Guard of honour

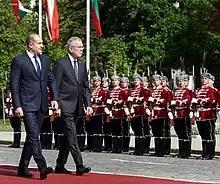
Austrian president Alexander Van der Bellen during his official visit to Bulgaria in 2018. A guard of honour formed by the National Guards Unit of Bulgaria is visible behind him.

In Pakistan, the guard of honour is provided by men drawn from three services of the Pakistan Armed Forces: The Pakistan Army, Pakistan Air Force, and the Pakistan Navy. A tri-service guard of honour company is stationed in Islamabad, the national capital, for services in state visits and important national holidays. The Guides Cavalry also provide ceremonial duties for events in Islamabad.